Gail Albert Halaban

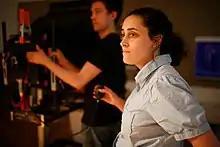
Gail Albert-Halaban, in New York City circa 2007, operating a Polaroid 20×24 camera at a shoot.

Albert-Halaban earned her BA from Brown University and her MFA in photography from Yale University School of Art where she studied with Gregory Crewdson, Lois Conner, Richard Benson, Nan Goldin and Tod Papageorge.